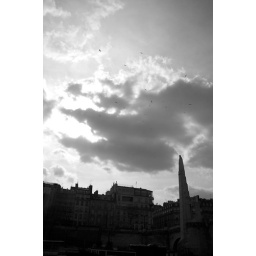
Flock of birds against clouds from the River Seine